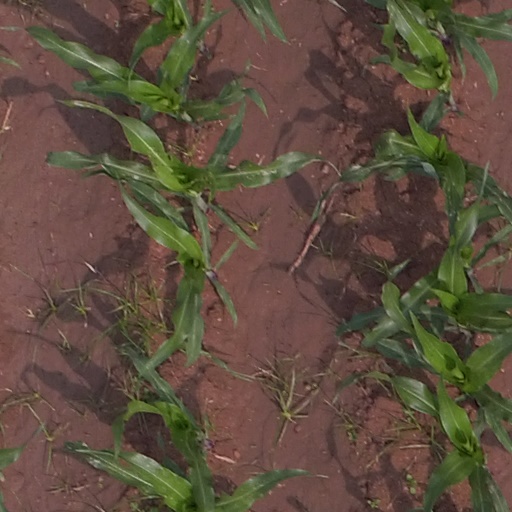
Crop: maize; corn